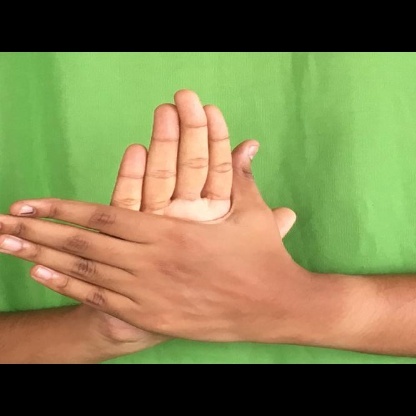
Mudra: Chakra